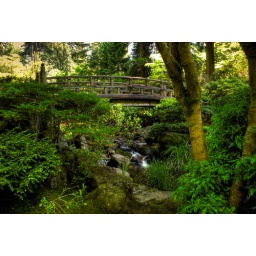
bridge over water